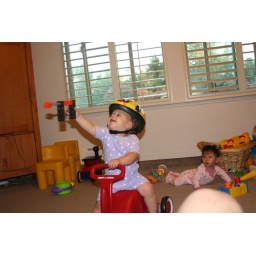
My son in girl pajamas (that he insisted to ware) with a bike helmet and shooting a gun. What a sight.